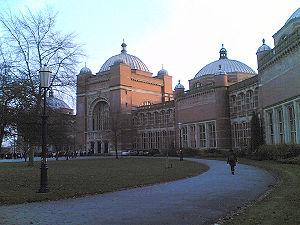
L'expression red brick university, parfois orthographiée redbrick university est une expression anglaise pour désigner toute université au Royaume-Uni fondée entre le XIXᵉ siècle et le début du XXᵉ siècle et qui se distingue par une architecture extérieure en brique rouge.